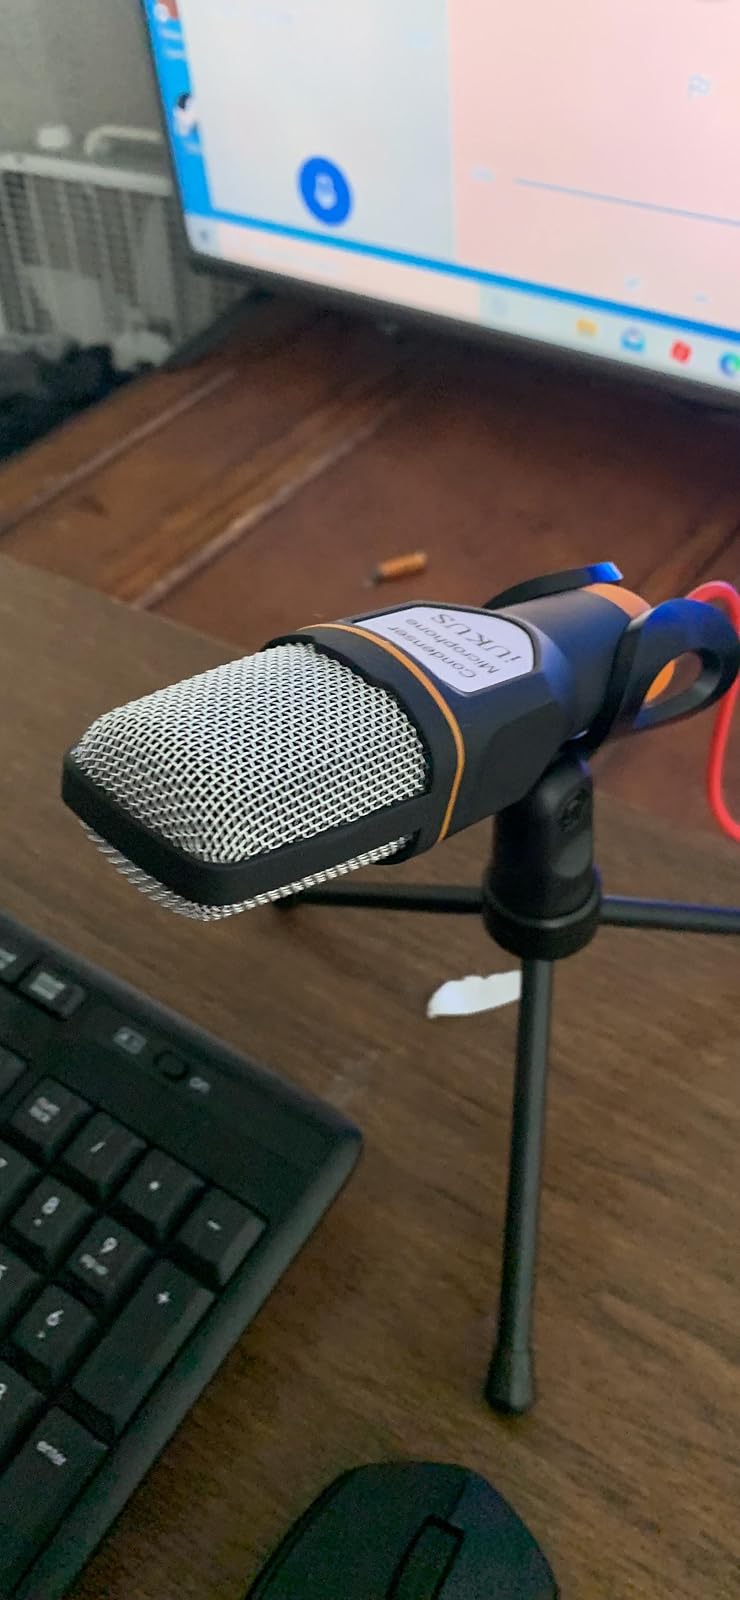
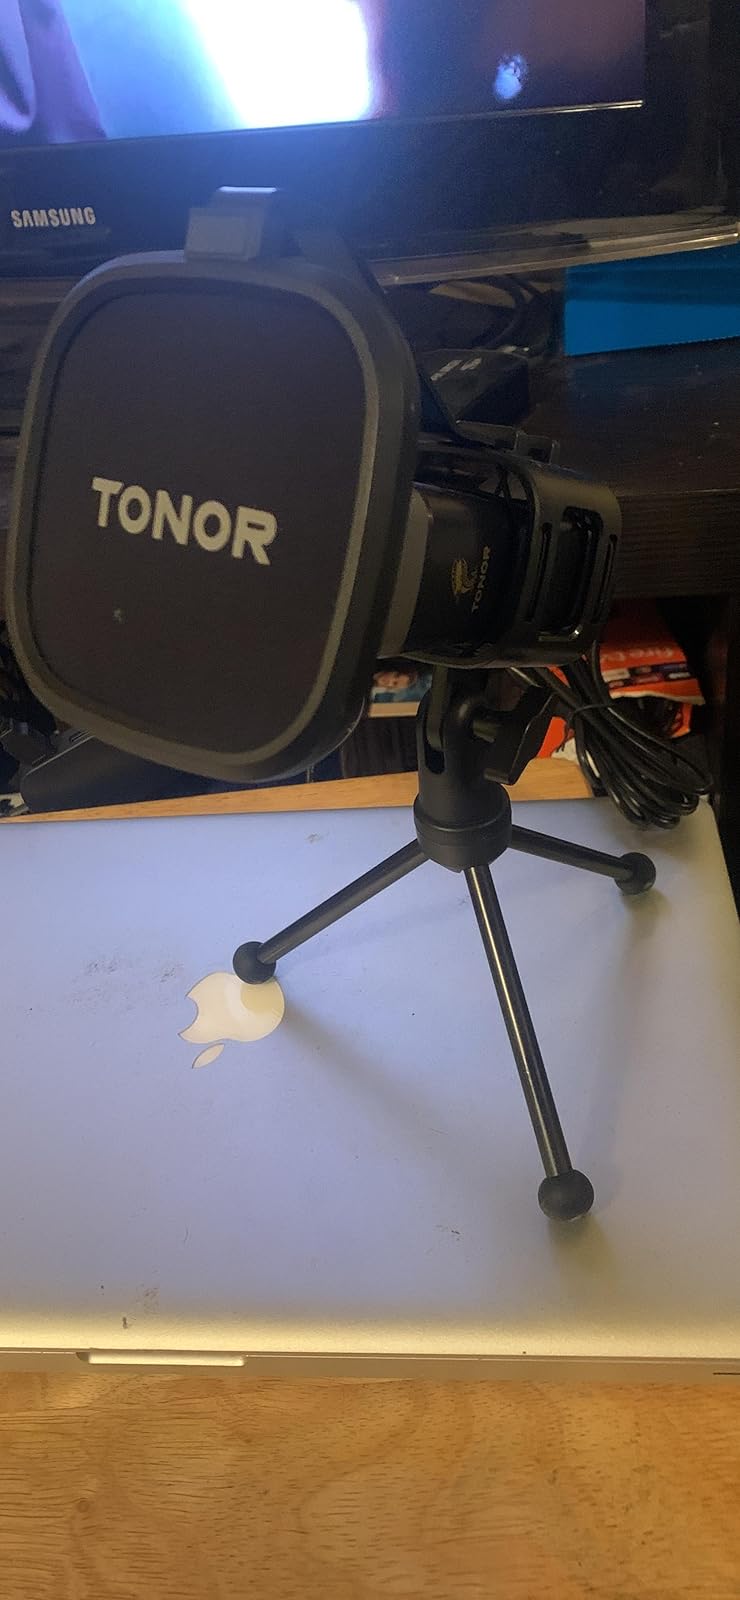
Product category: microphone
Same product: no